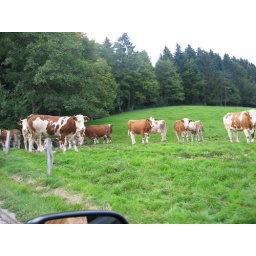
Cows we passed by on our way home from the Gore plant in Feldkirchen